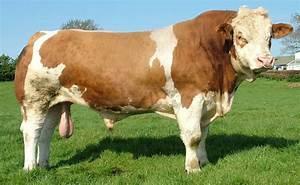
cow